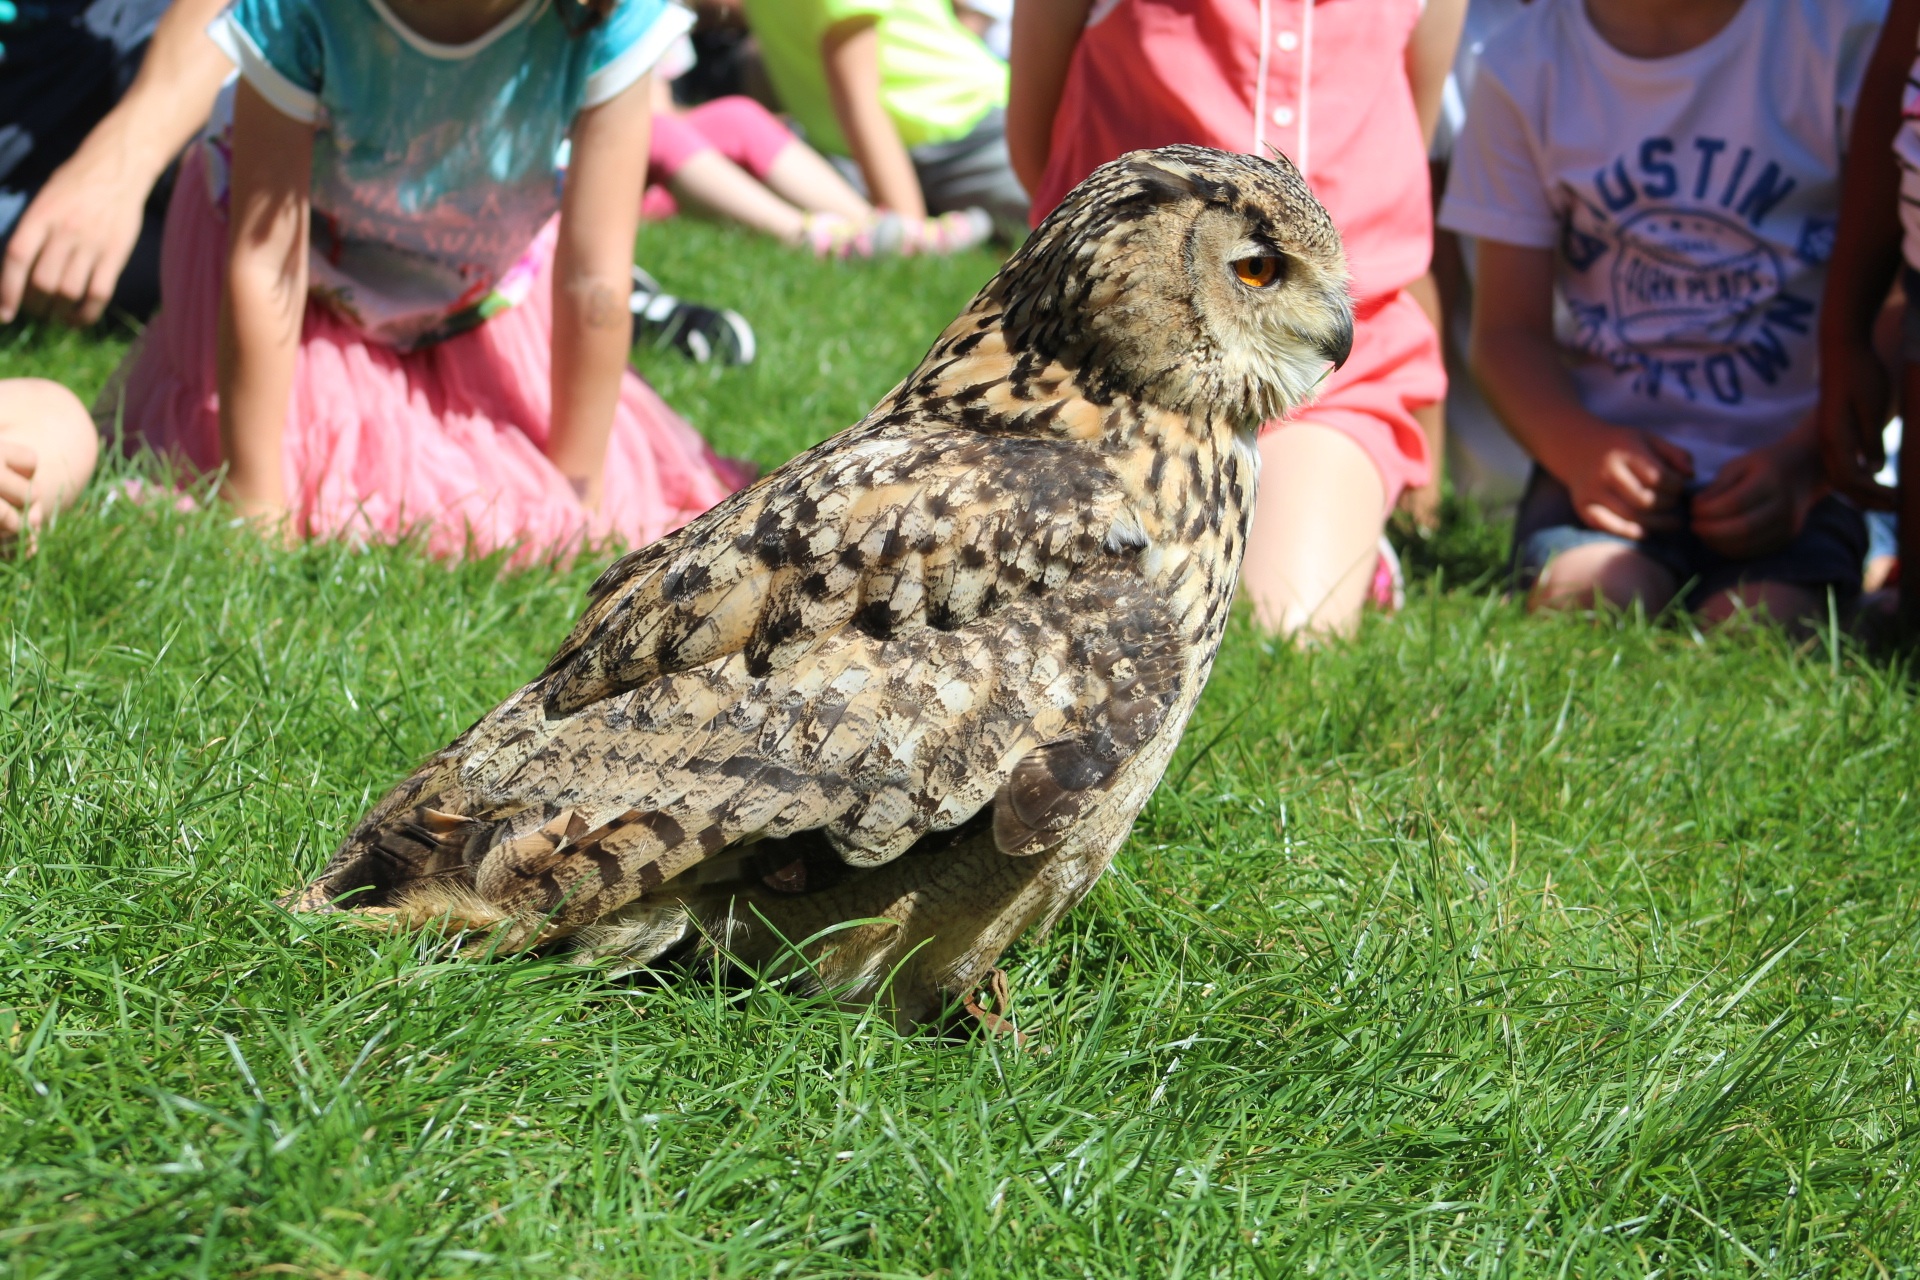
bird, lawn, wildlife, training, owl, fauna, bird of prey, tame